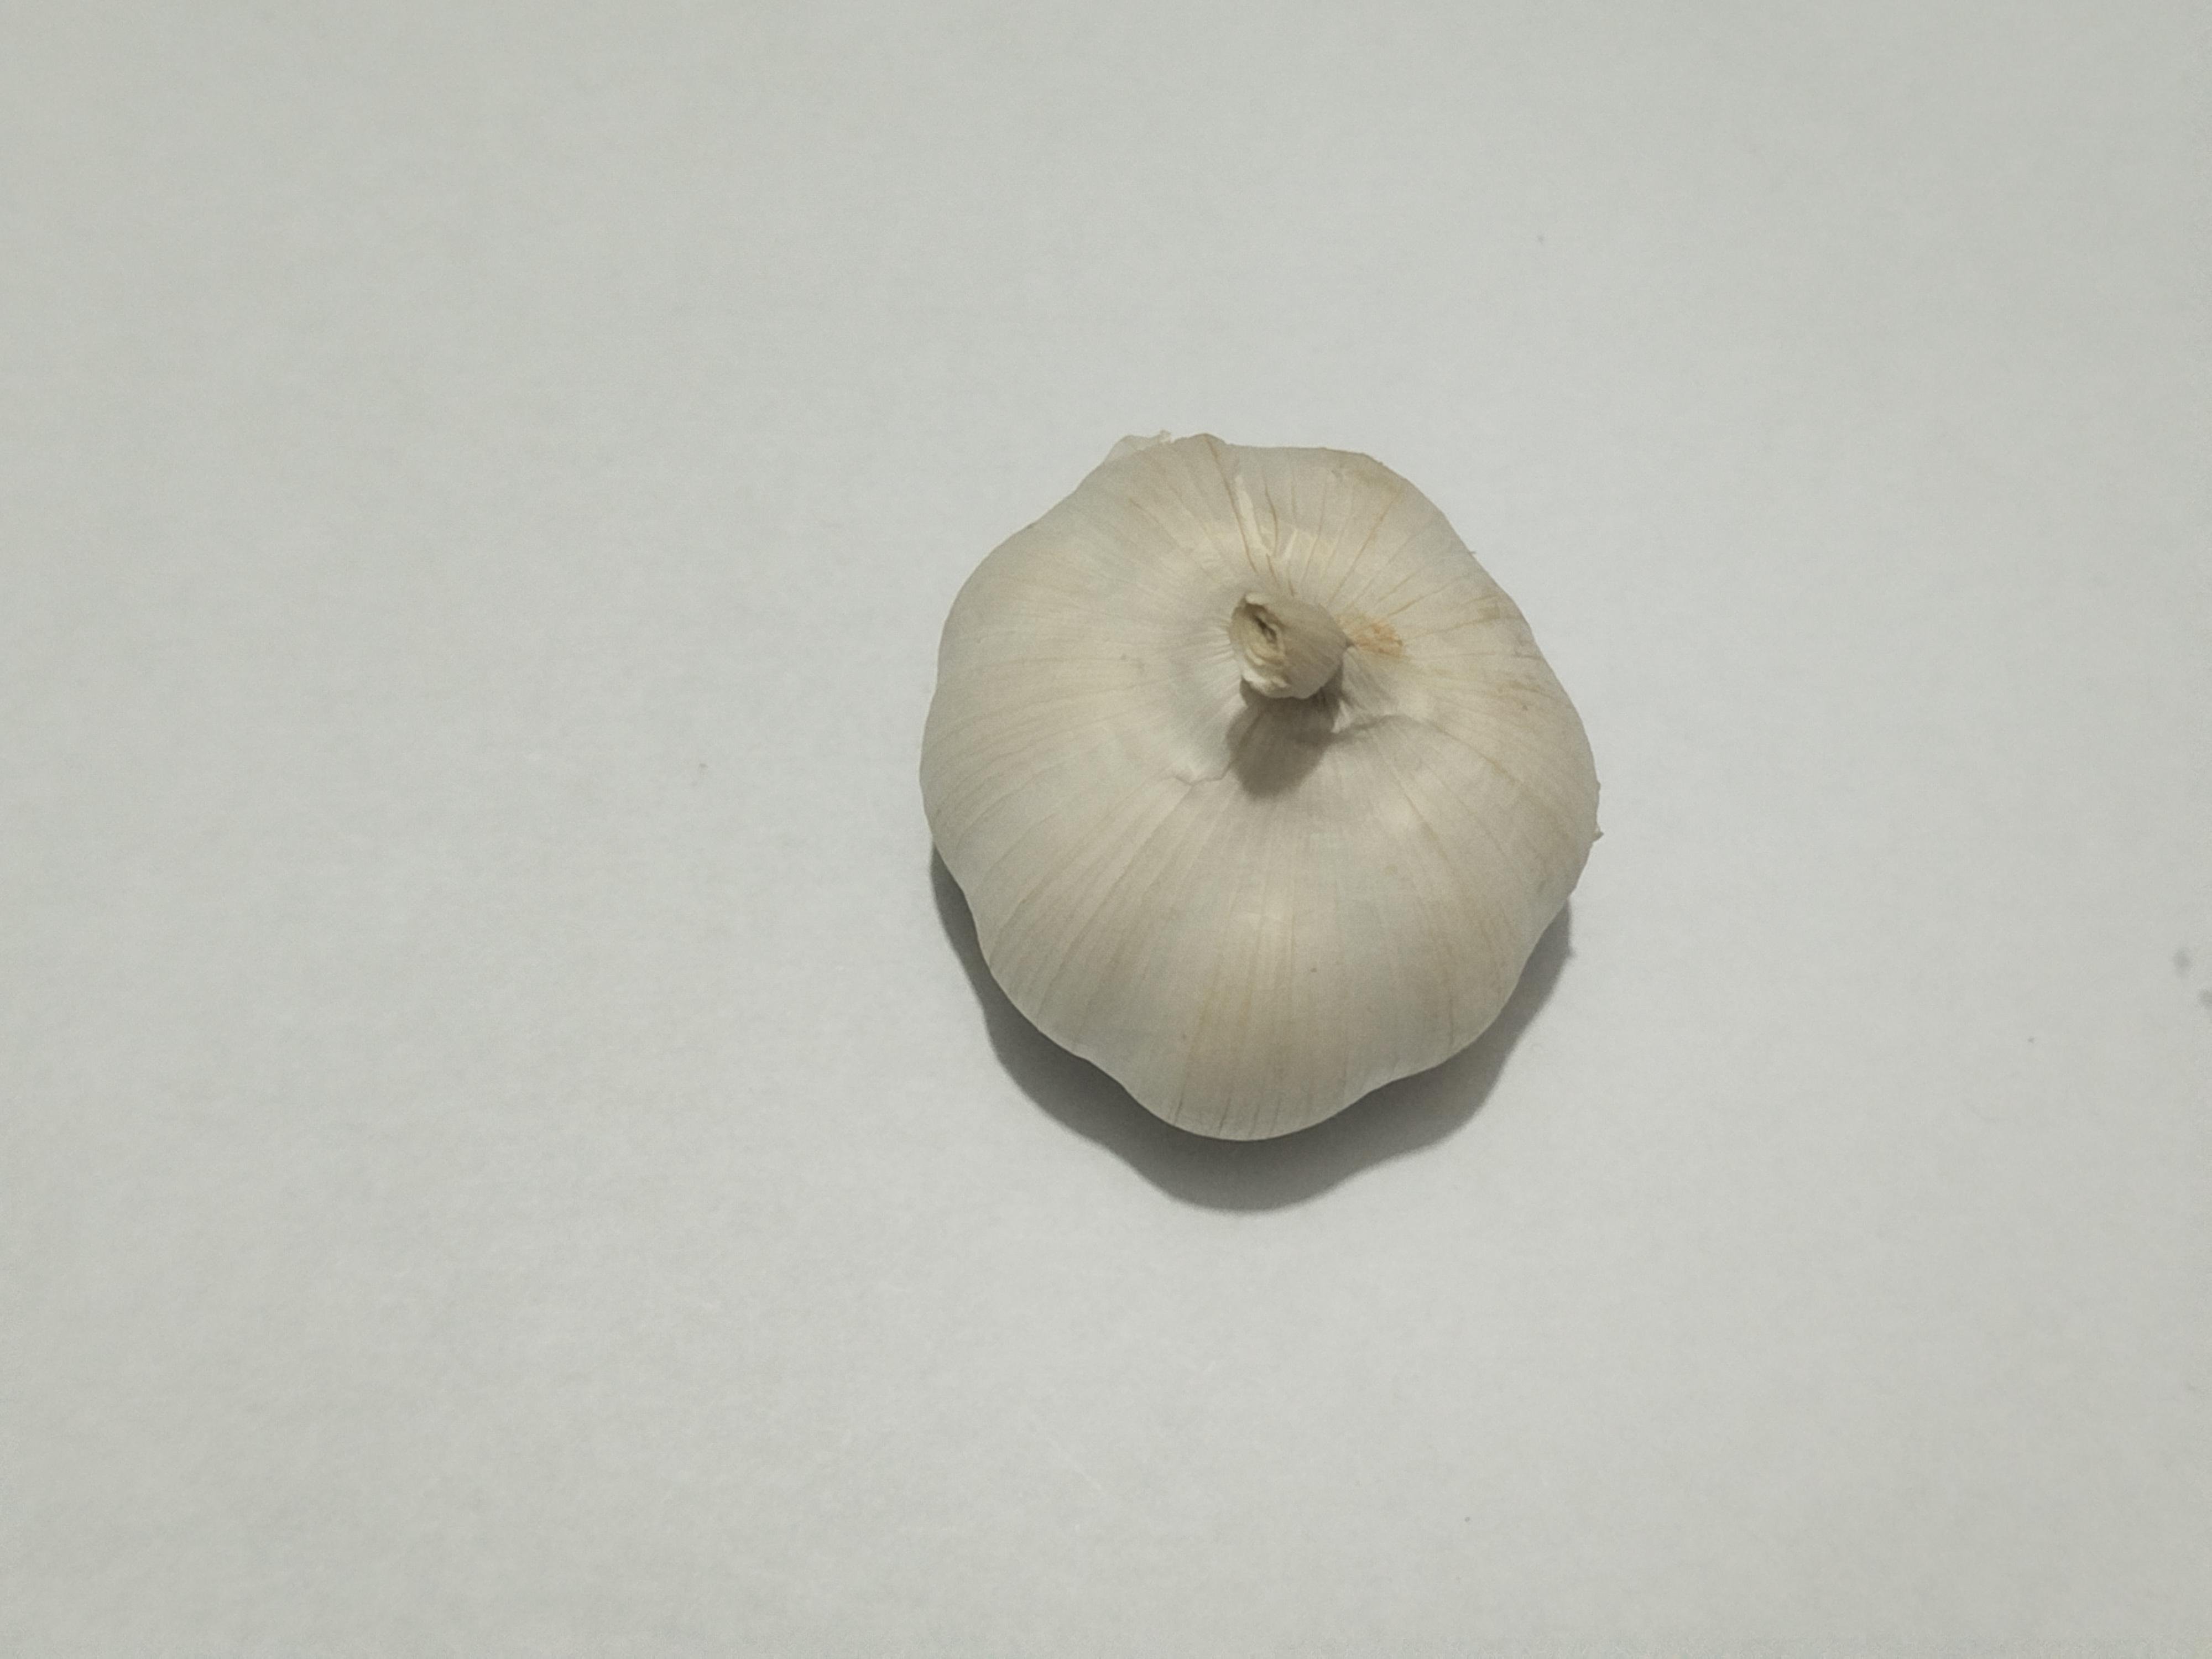
Label: Garlic